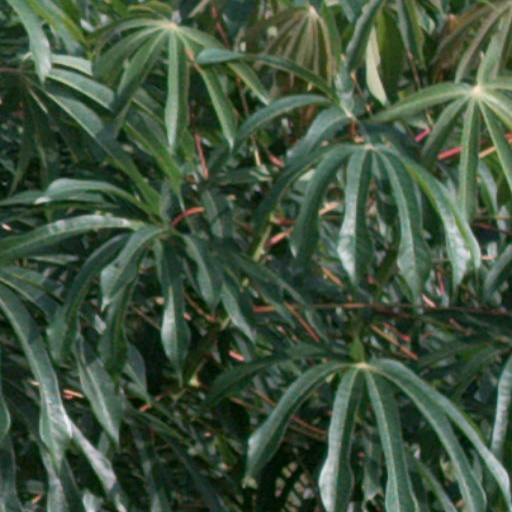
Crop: cassava